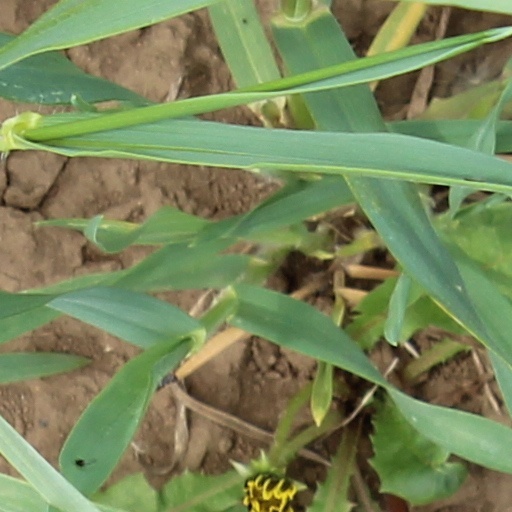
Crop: wheat